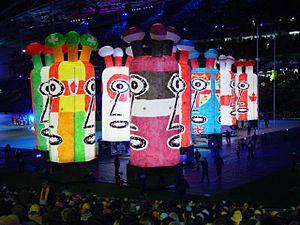
La Coupe du monde de rugby à XV 2003 se déroule du 10 octobre au 22 novembre 2003 en Australie. Il s’agit de la deuxième phase finale de Coupe du monde se disputant en Océanie.